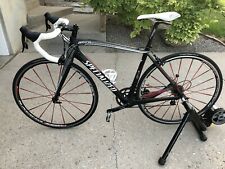
Vehicle type: Bikes